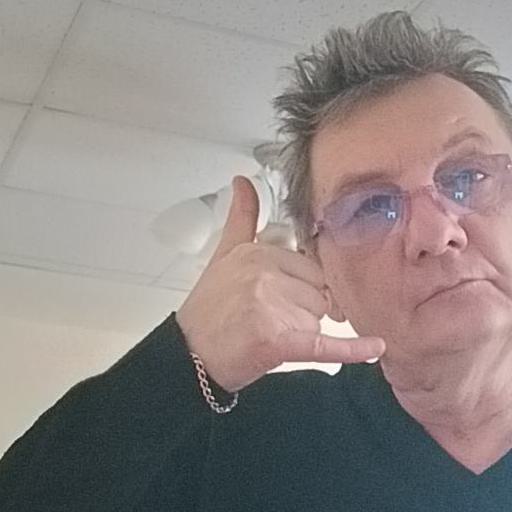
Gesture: call